CPAC (TV channel)

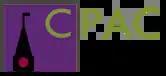
Original logo used from 1992 to 1996

In 1989, the CBC and a consortium of cable television providers made a joint proposal for the creation of a new entity, the Canadian Parliamentary Channel (CPaC) that would carry the proceedings of the House of Commons and committees, along with proceedings of royal commissions, enquiries, court hearings and provincial legislatures, and public affairs programming. A review of parliamentary broadcasting resulted but the CPaC proposal was not acted upon.